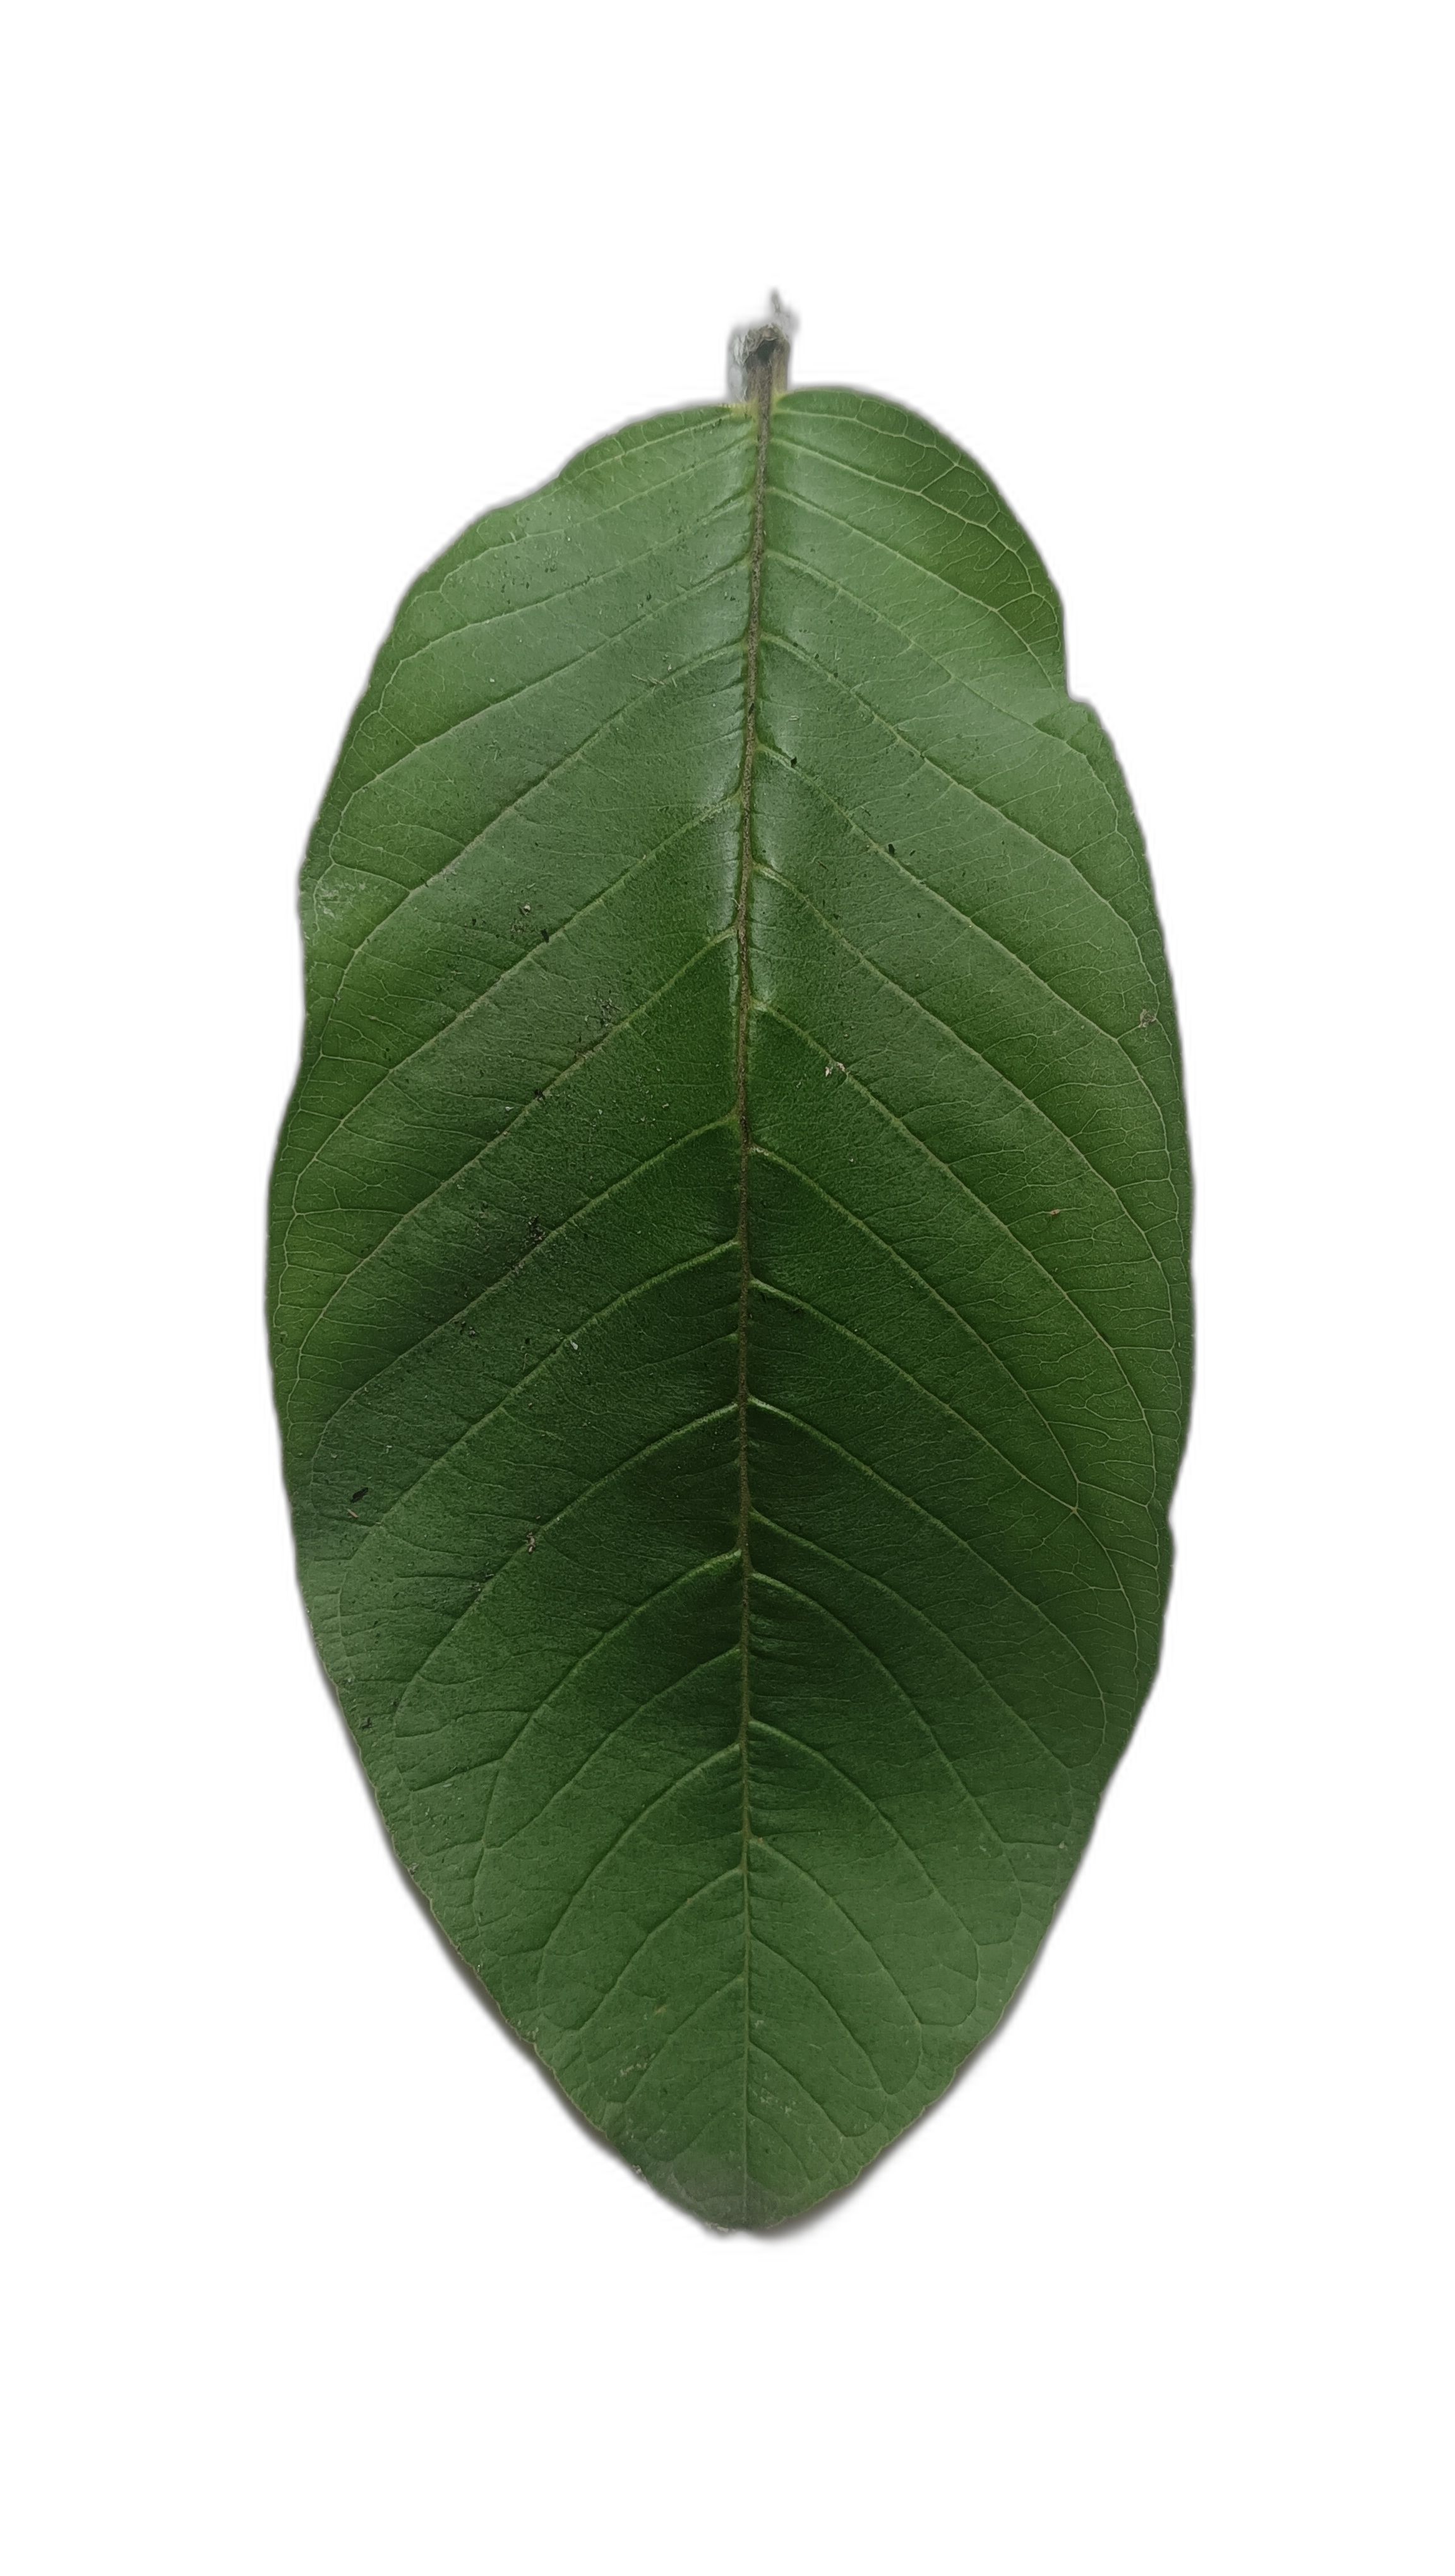
Plant part: leaf
Disease: Healthy